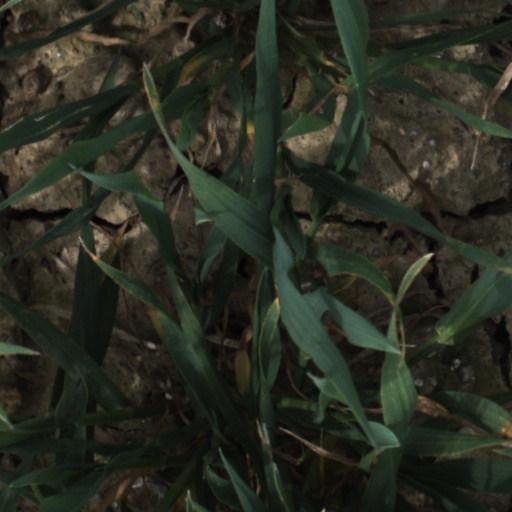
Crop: wheat